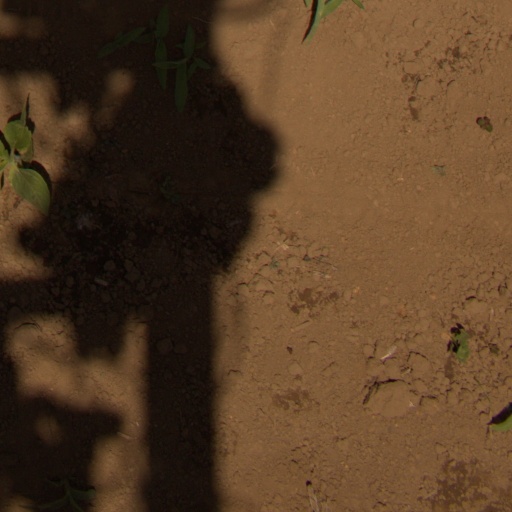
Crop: Jerusalem artichoke